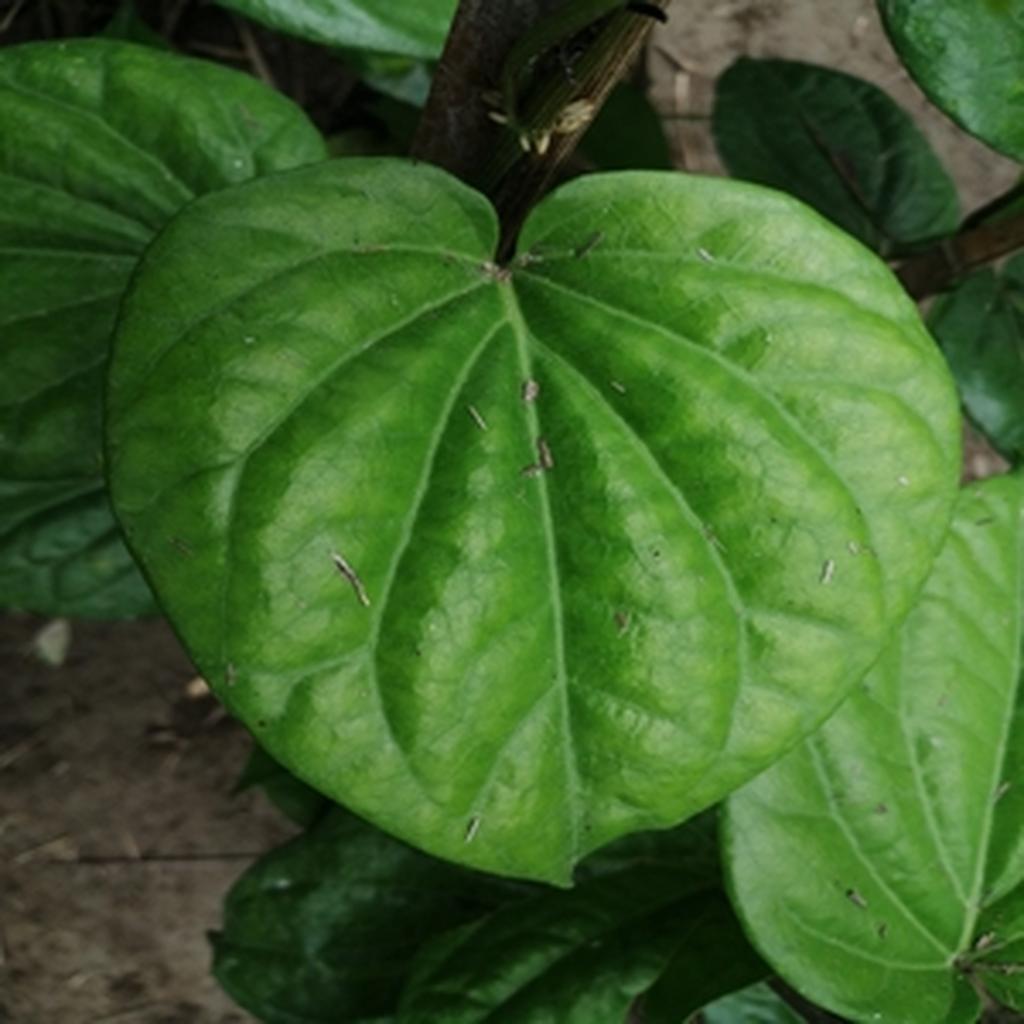
Label: Healthy_Leaf